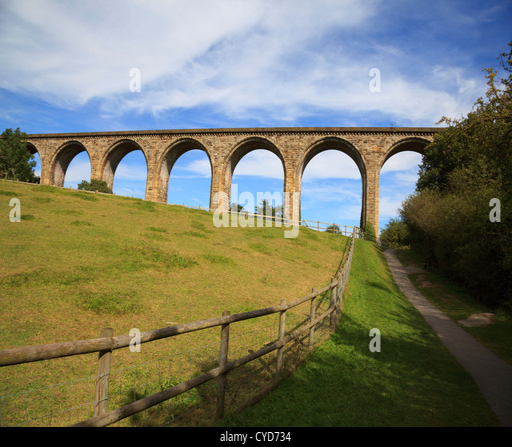
the railway viaduct over river